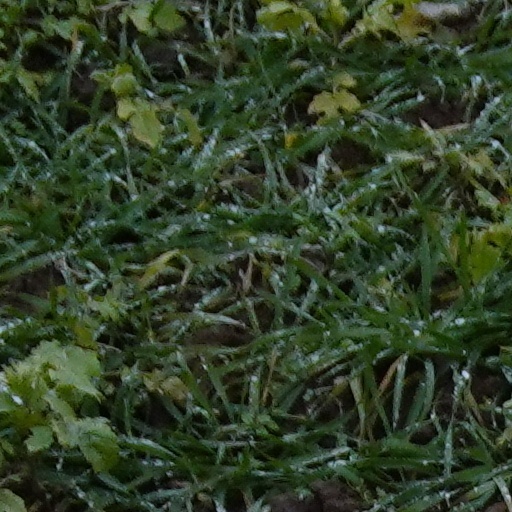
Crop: wheat